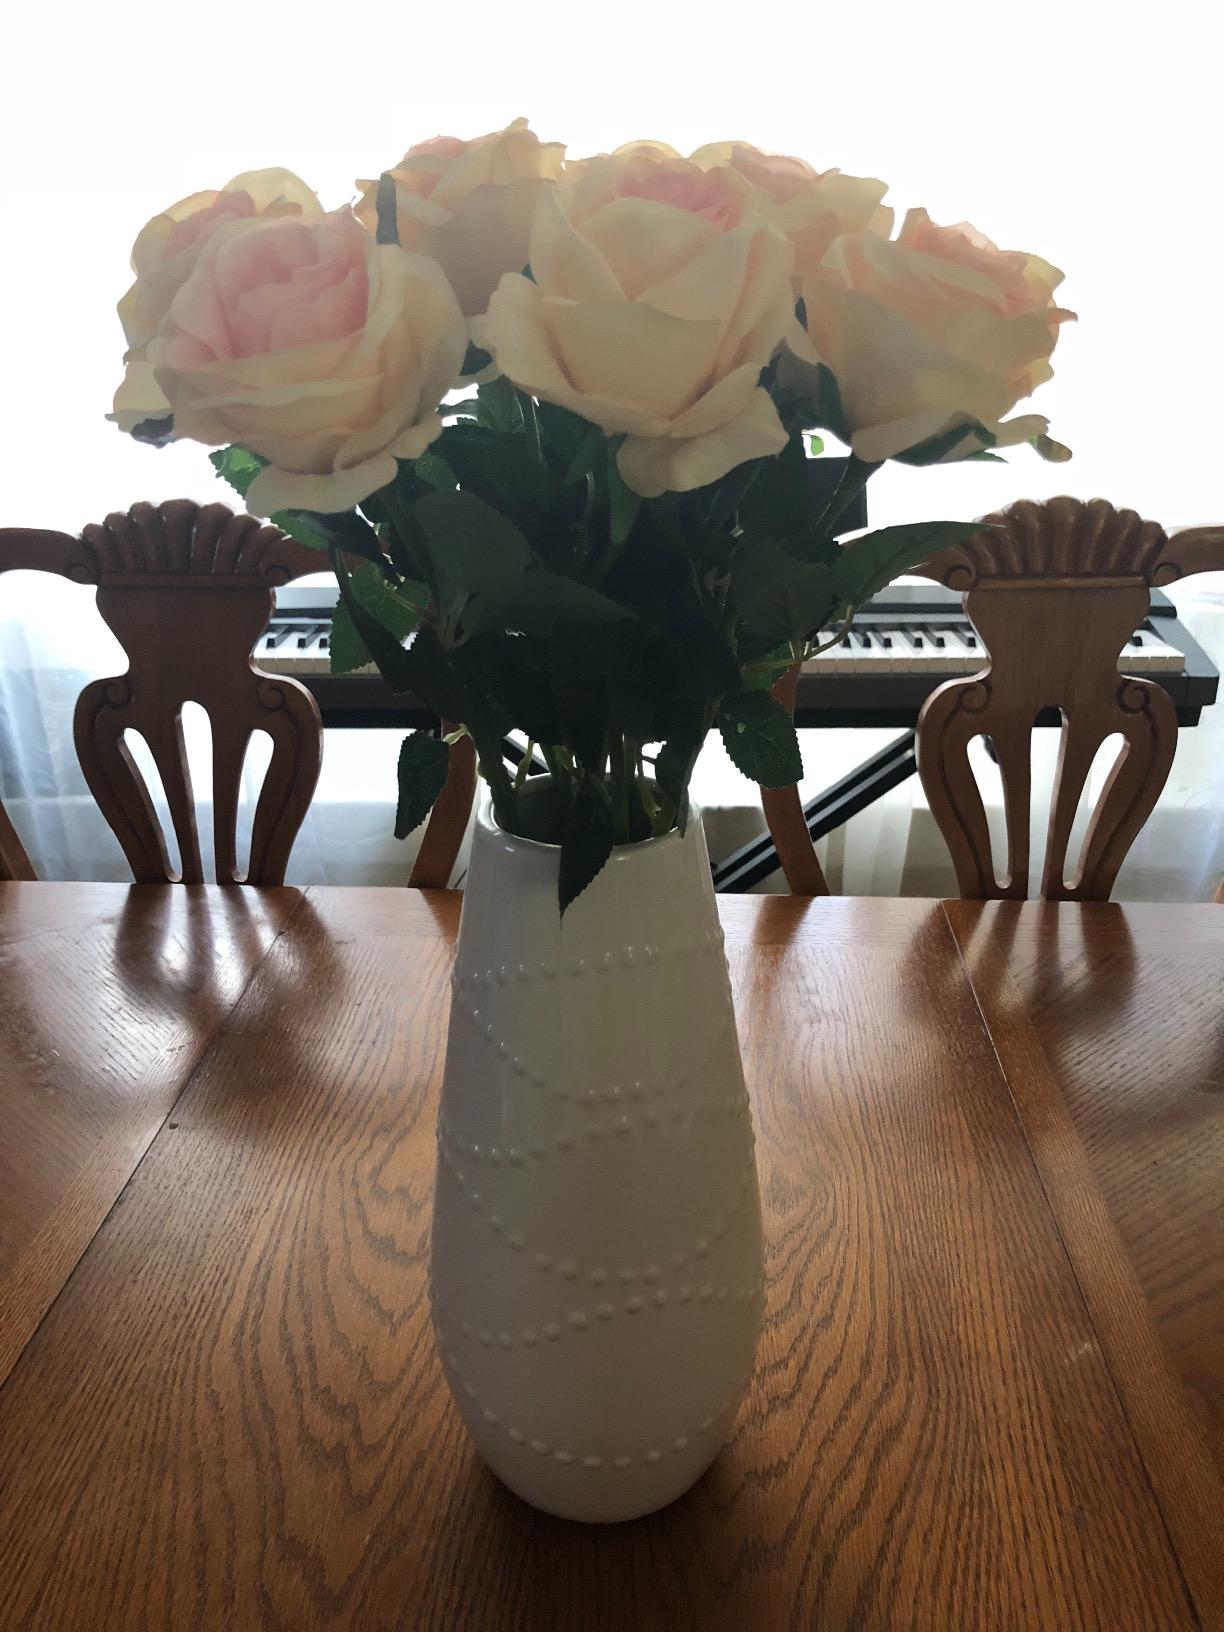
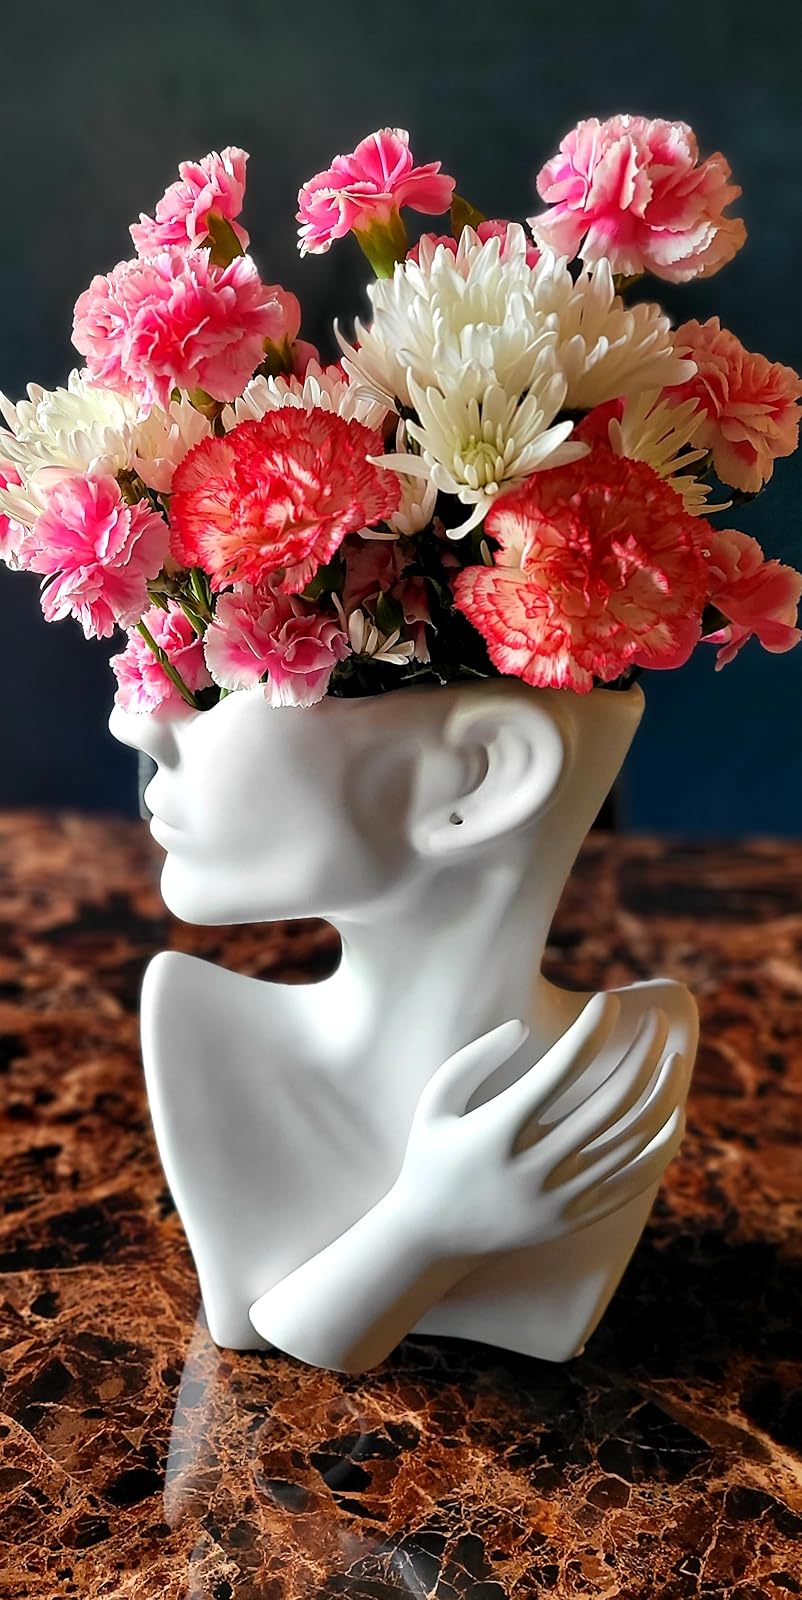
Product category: vase
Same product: no